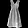
Label: Dress